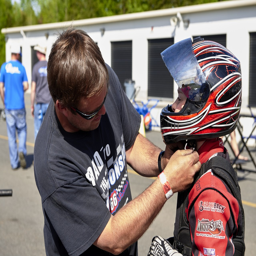
person helps his son with his helmet .